Kizhakku Africavil Sheela

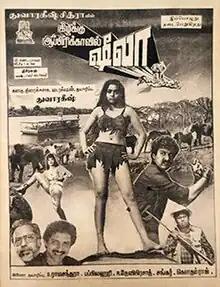
Poster

Kizhakku Africavil Sheela is a 1987 Indian Tamil-language film produced and directed by Dwarakish. A remake of the 1986 Kannada film "Africadalli Sheela" and inspired by the works featuring Sheena, Queen of the Jungle, the film stars Suresh, Sahila Chadha, and Nizhalgal Ravi. It was released on 14 January 1987.